History of Rajasthan

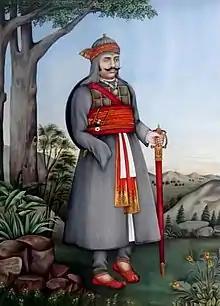
Rana Sangha

Baroli temples complex are eight temples, built by the Gurjara-Pratiharas, is situated within a walled enclosured.